William F. Jahn Farmstead

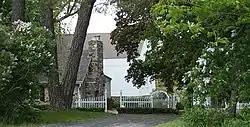
William F. Jahn Farmstead

The William F. Jahn Farmstead is located in Mequon, Wisconsin, United States. The farmstead includes a farmhouse, two barns, a summer kitchen, and two outbuildings. While the farmstead is not longer used for agriculture, portions have been converted to facilitate bed and breakfast lodging.